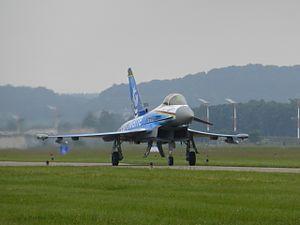
La base aérienne de Neubourg est une base aérienne de la Luftwaffe située près de la ville de Neubourg-sur-le-Danube dans le Land de Bavière.